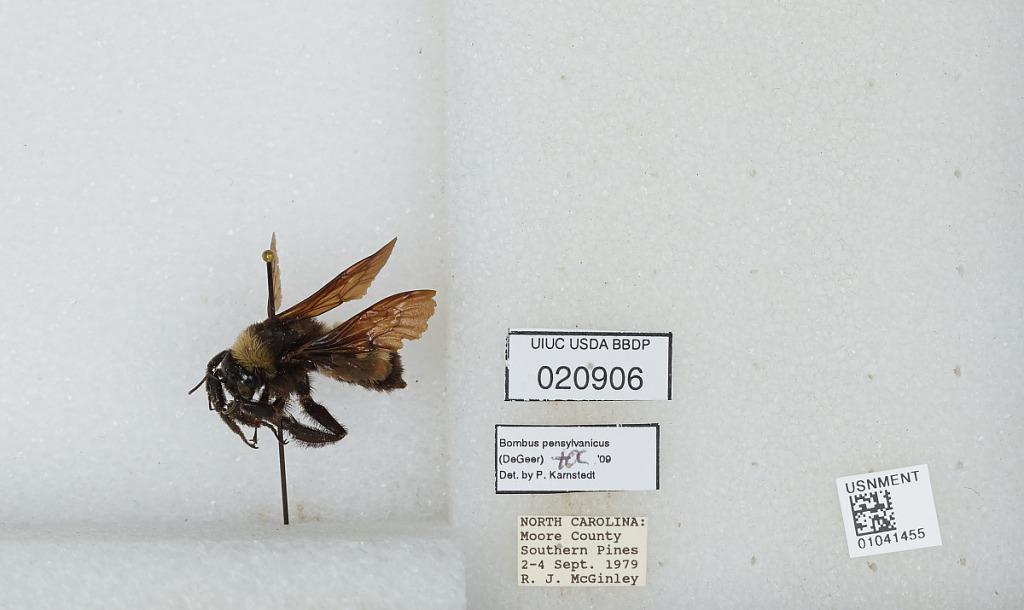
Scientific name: Bombus sp.
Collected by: R. McGinley
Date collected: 1979-9-2
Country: United States
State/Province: North Carolina
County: Moore
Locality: Southern Pines
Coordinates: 35.174, -79.3923
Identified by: Karnstedt, P.